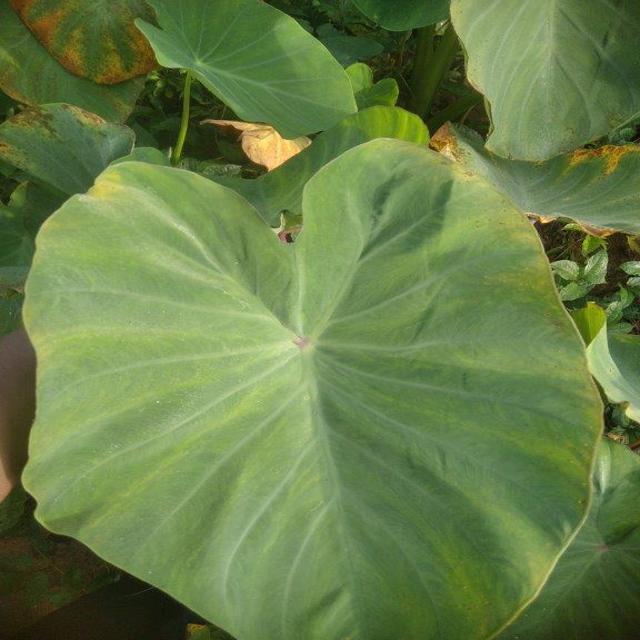
Label: Healthy